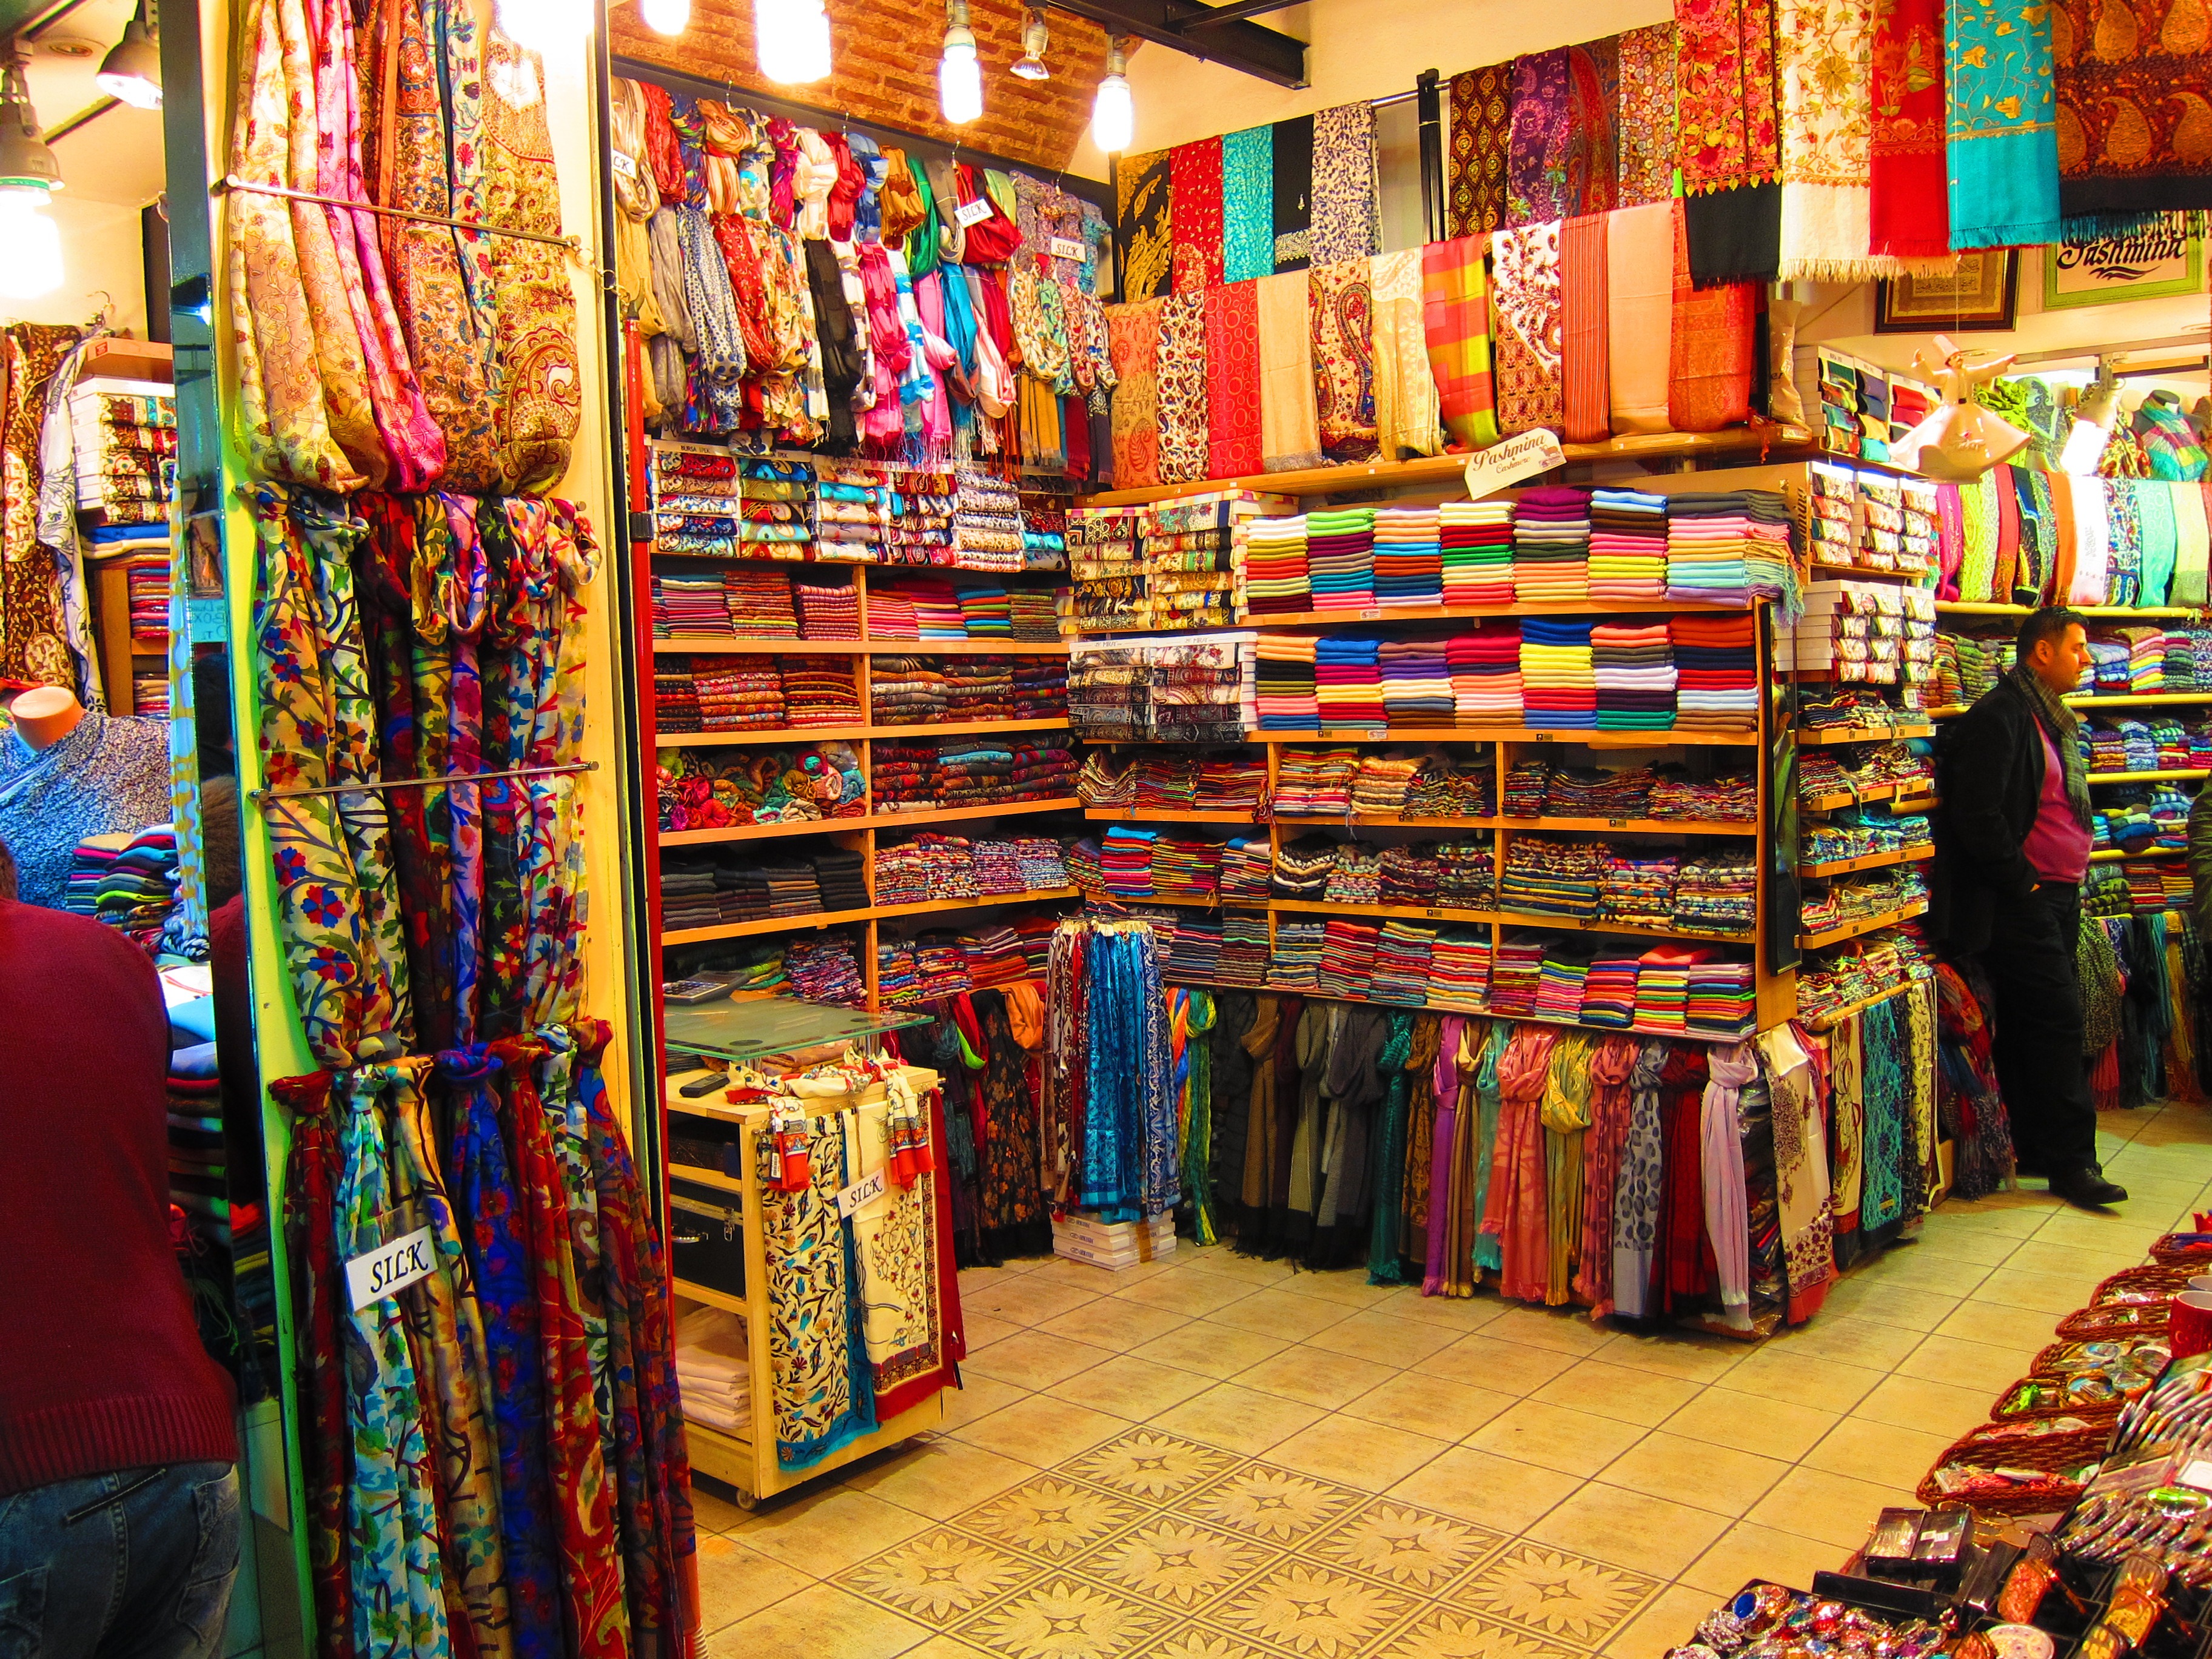
building, city, bazaar, market, shopping, ethnic, aisle, colors, stall, apparel, turkey, istanbul, grocery store, stores, retail, bookselling, gran bazar